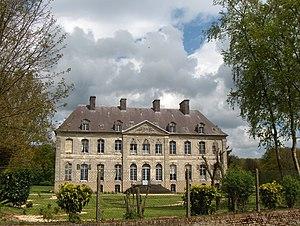
Couin est une commune française située dans le département du Pas-de-Calais en région Hauts-de-France.
Cet article recense une partie des monuments historiques du Pas-de-Calais, en France.